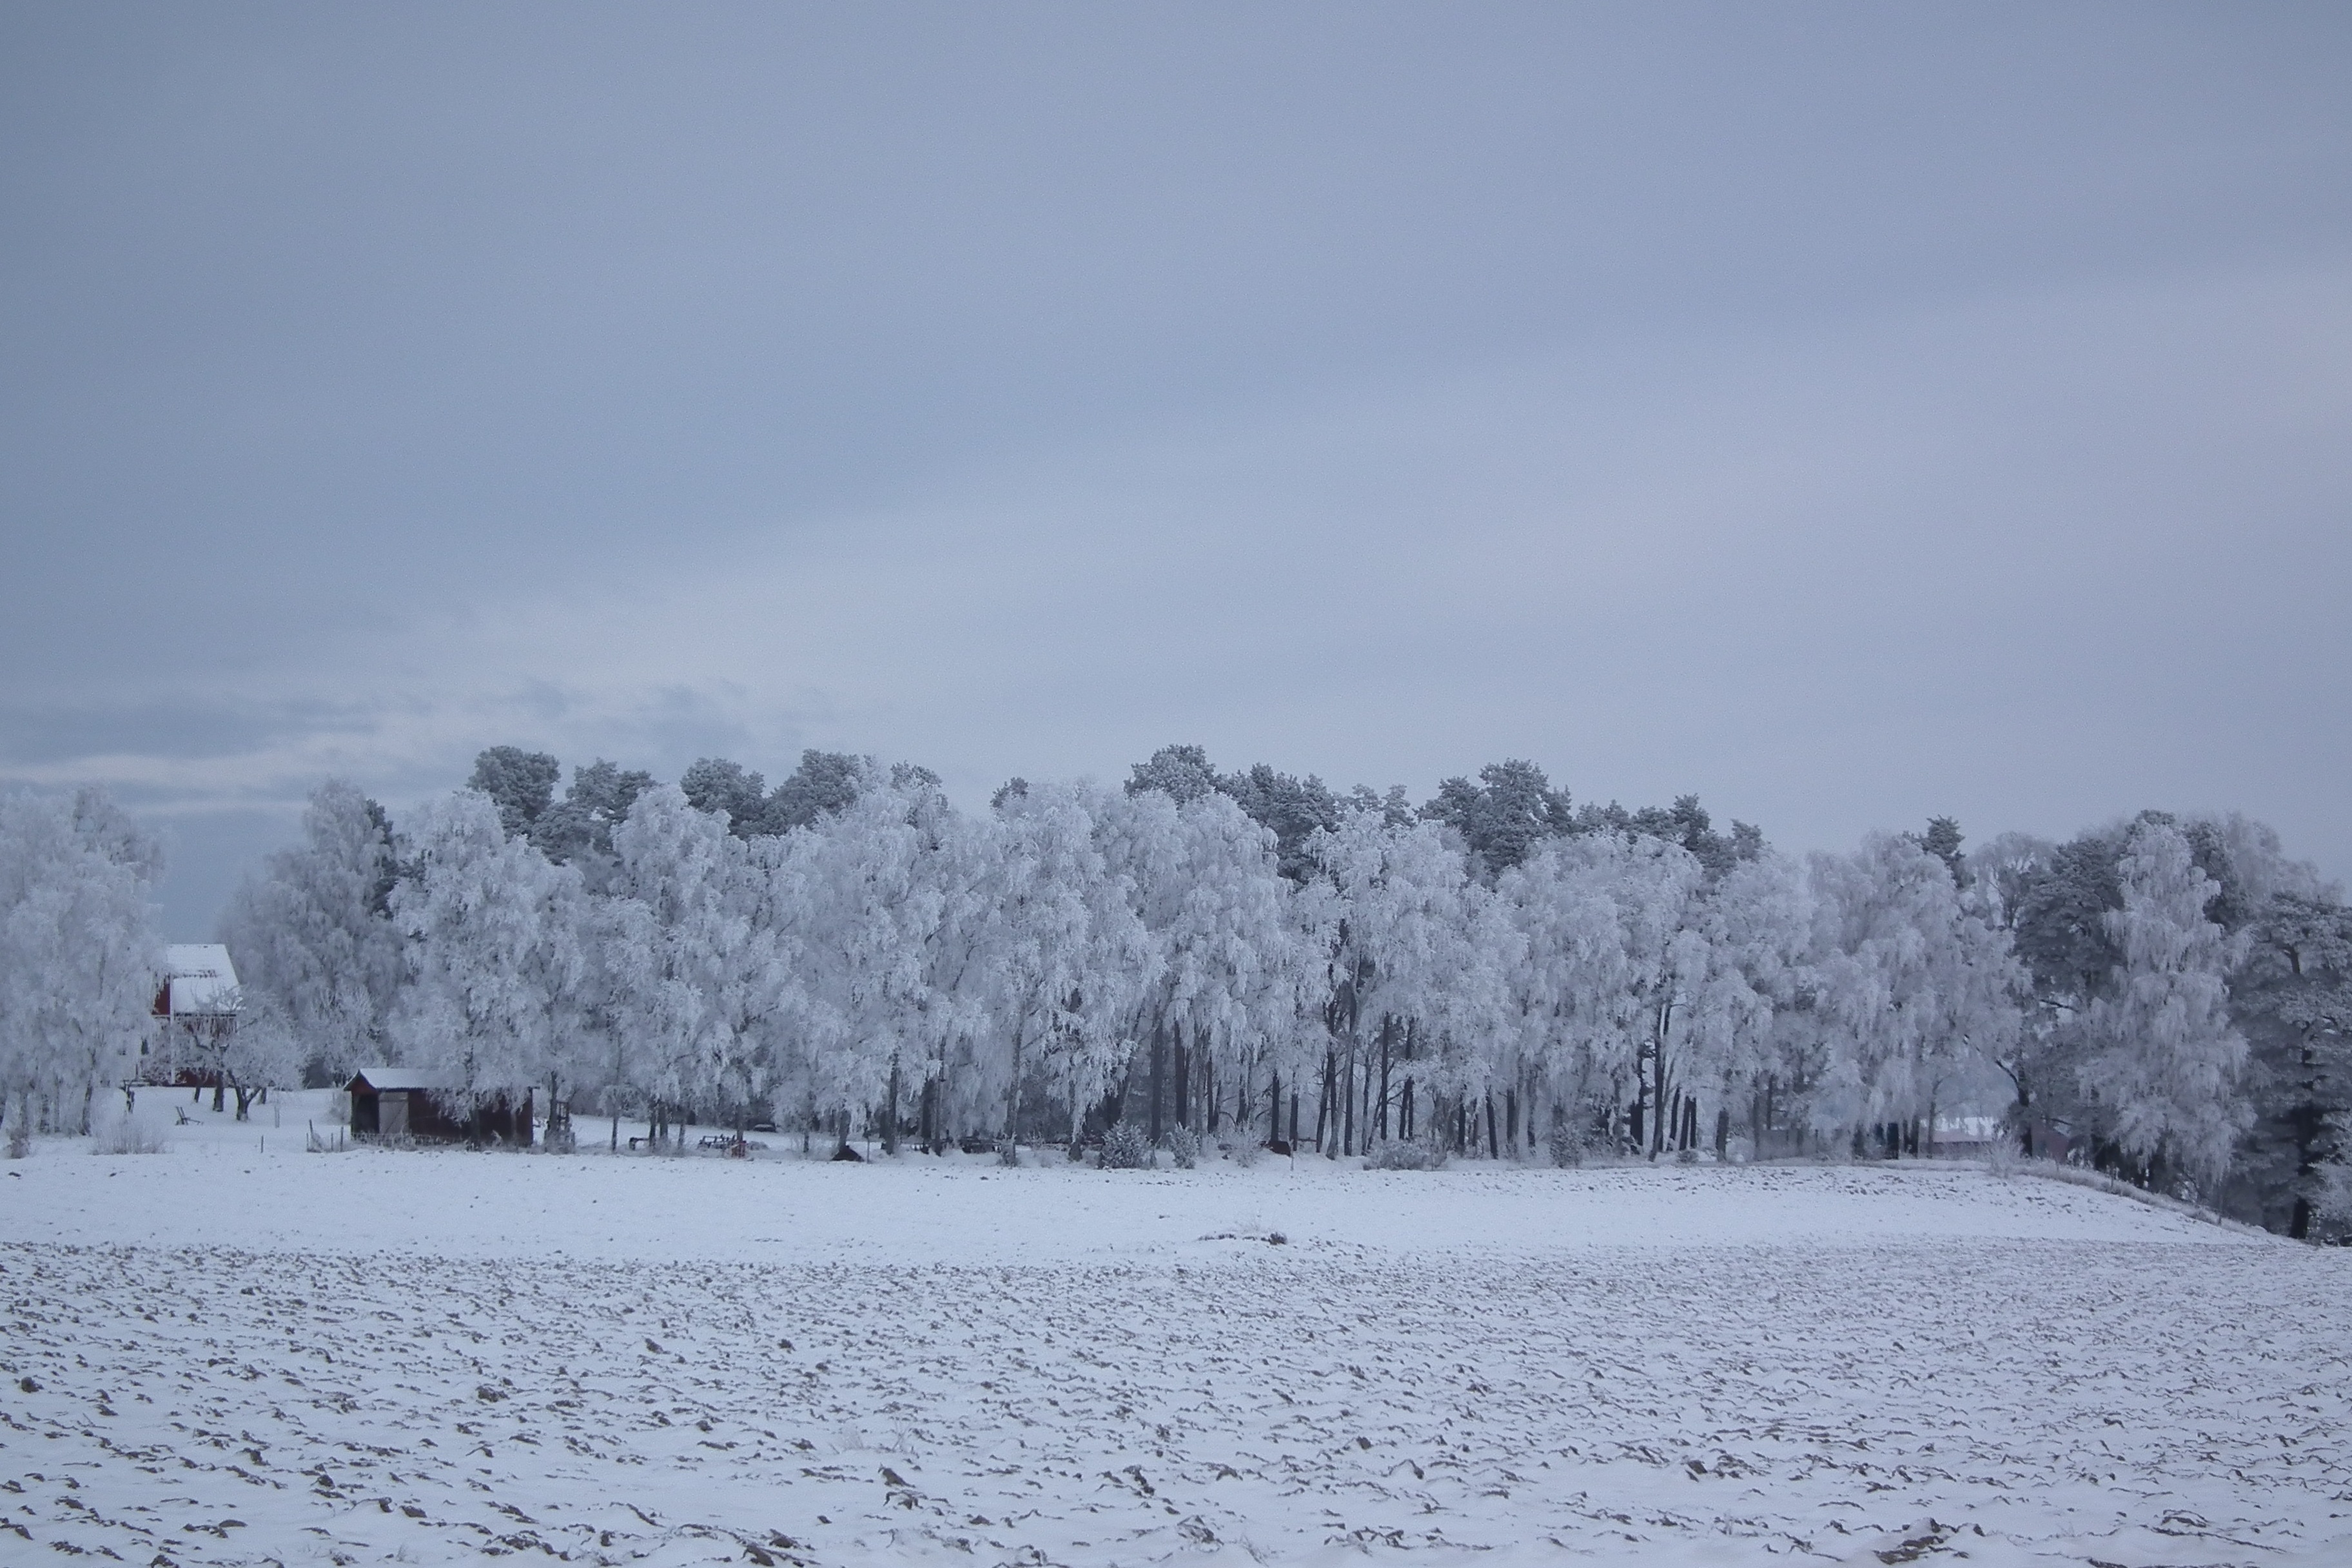
tree, nature, mountain, snow, winter, frost, weather, season, sweden, landscapes, blizzard, freezing, atmospheric phenomenon